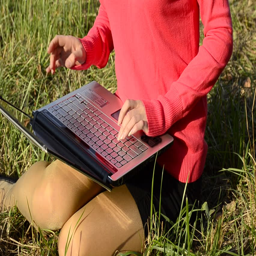
a student uses a laptop while sitting on the grass in the autumn park